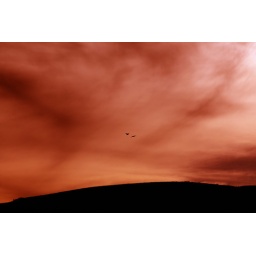
birds in rust sky at dusk